The Silent Flyer

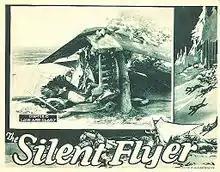
Lobby card for Chapter 10, "Love and Glory"

The Silent Flyer is a 1926 10-episode (chapter) American adventure film serial directed by William James Craft. The film serial was sold to Universal Pictures for $75,000 with the resulting funds used in the founding of Mascot Pictures.